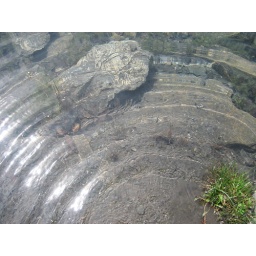
The lake was so clear so I was trying to see how clear the ripples would come out in a picture.